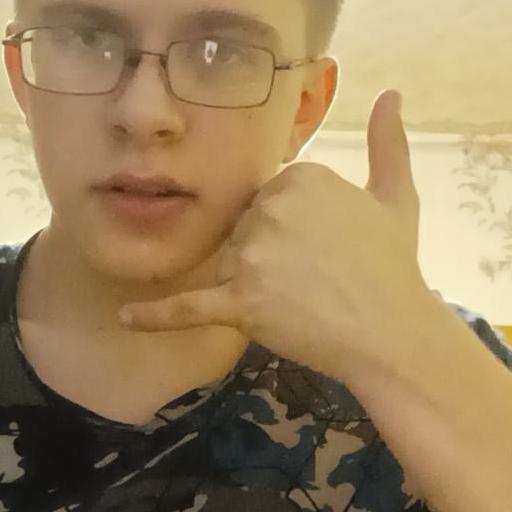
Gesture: call